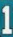
Number: 1